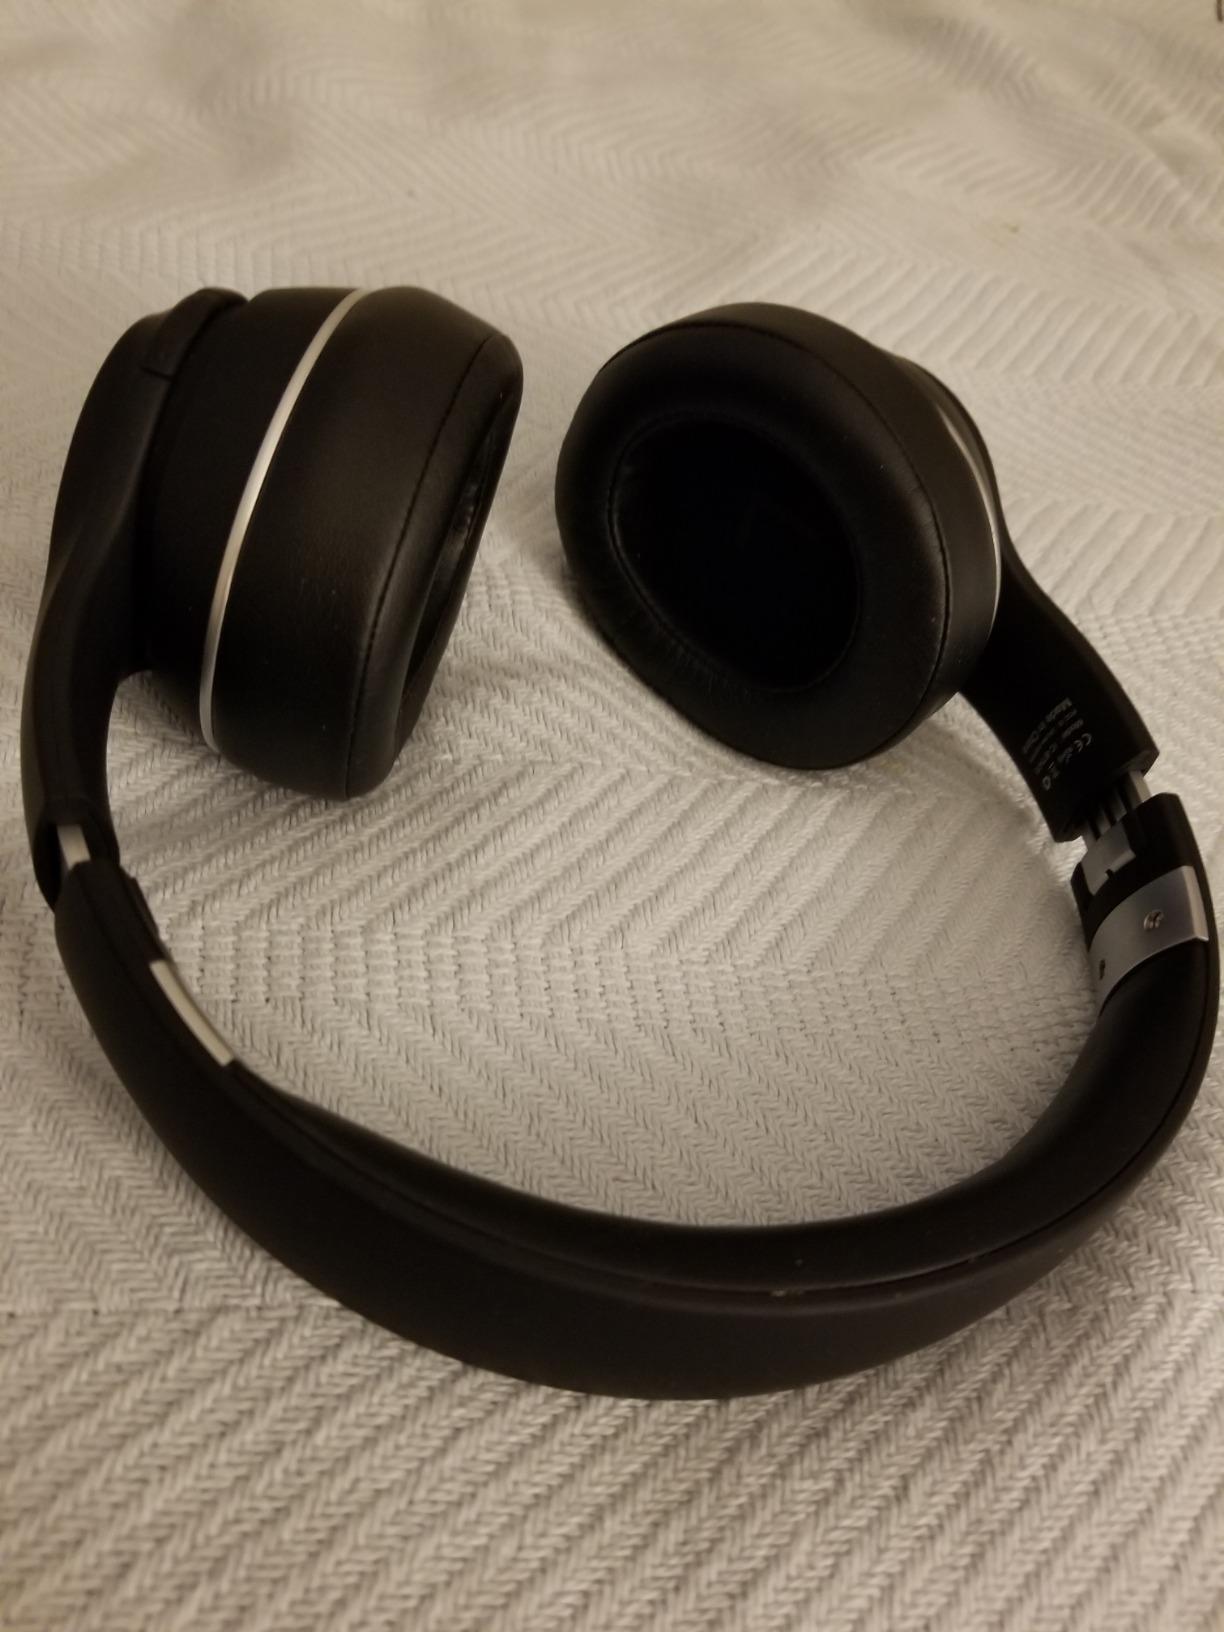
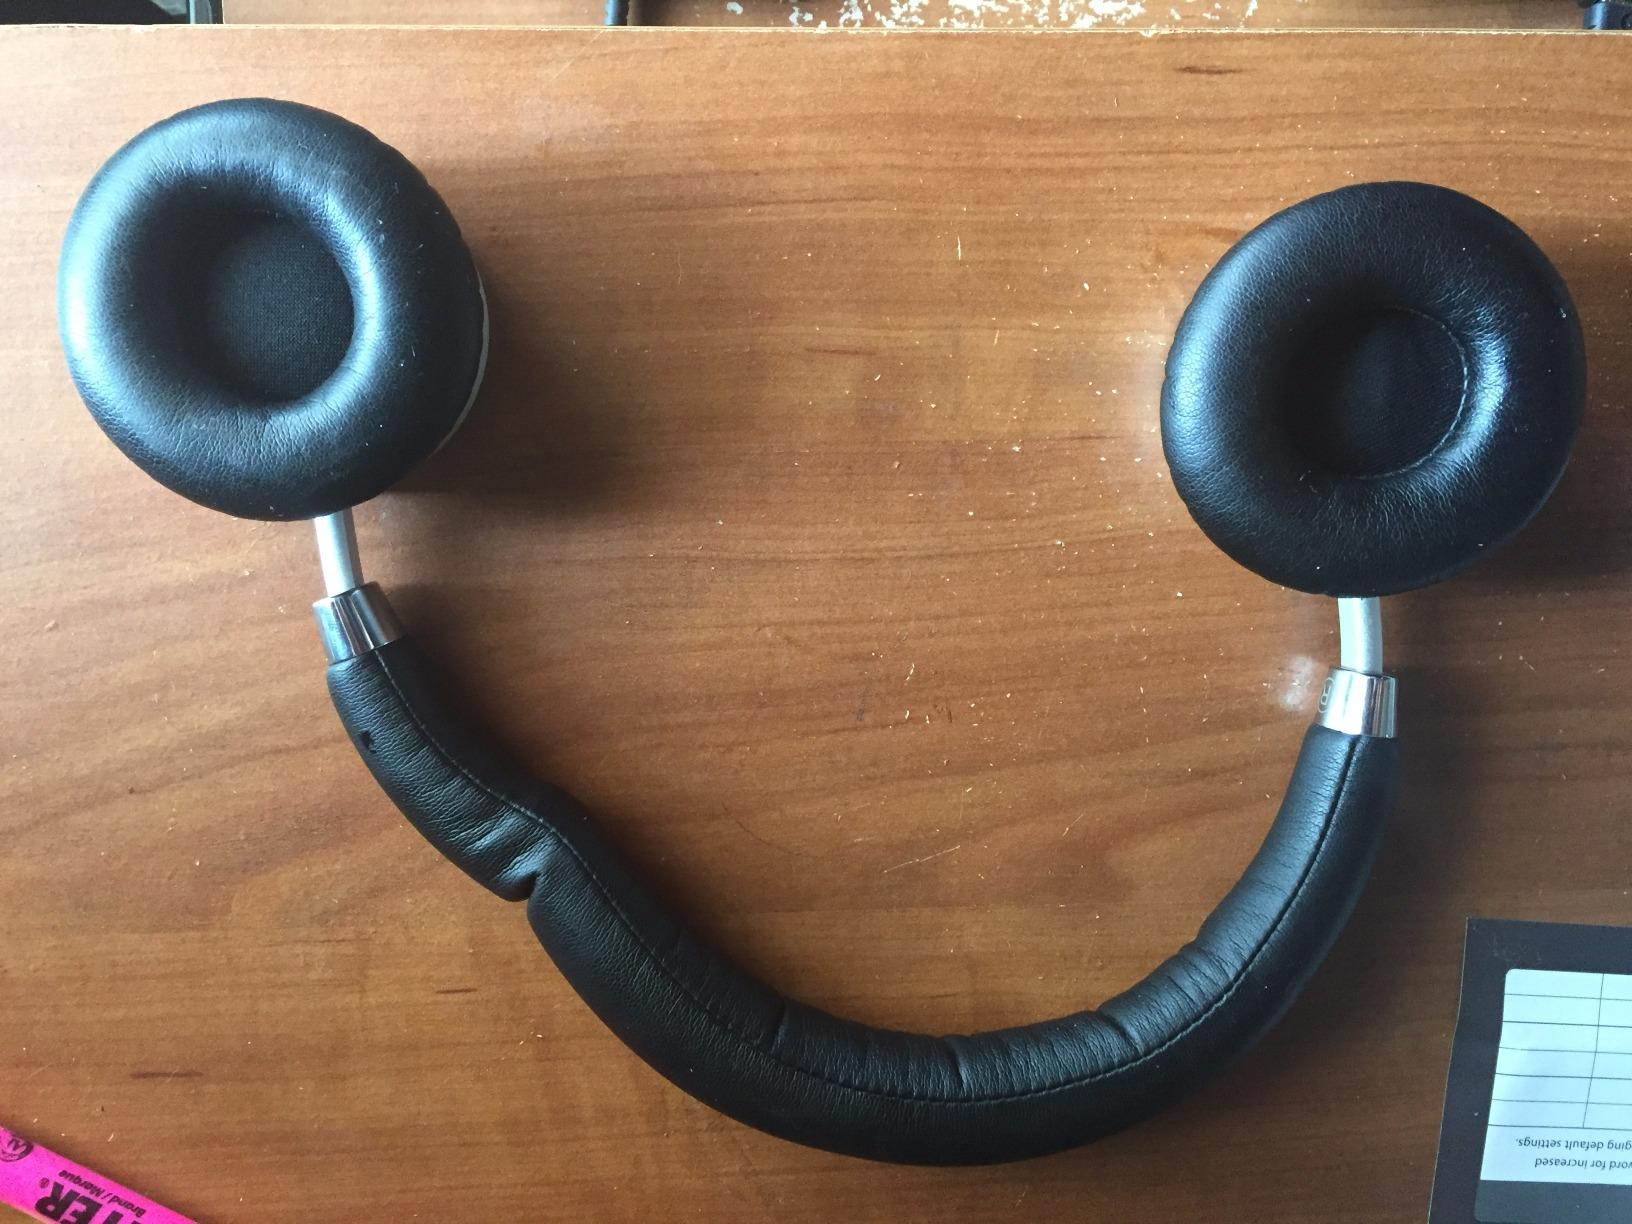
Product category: headphones
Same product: no